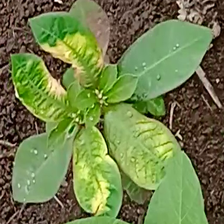
Weed species: Moti_dudhi(Euphorbia_geneculata_L)